Cyprus in the Eurovision Song Contest 2017

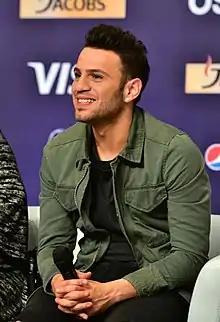
Hovig during a press meet and greet

According to Eurovision rules, all nations with the exceptions of the host country and the "Big Five" (France, Germany, Italy, Spain and the United Kingdom) are required to qualify from one of two semi-finals in order to compete for the final; the top ten countries from each semi-final progress to the final. The European Broadcasting Union (EBU) split up the competing countries into six different pots based on voting patterns from previous contests, with countries with favourable voting histories put into the same pot. On 31 January 2017, a special allocation draw was held which placed each country into one of the two semi-finals, as well as which half of the show they would perform in. Cyprus was placed into the first semi-final, to be held on 9 May 2017, and was scheduled to perform in the second half of the show.